Garry South

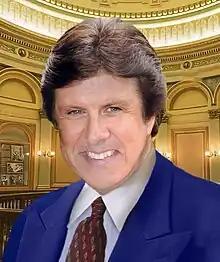
2021

Garry South is a Democratic political strategist based in California and principal of Garry South Consulting. He is best known for managing Democrat Gray Davis’ successful gubernatorial campaigns in both 1998 and 2002. In 1998, the California Democratic Party had not been successful in electing a governor for 20 years and only three Democrats had won previously in the entire 20th century. In 2011, the journal "Capitol Weekly" designated South among the top 50 most influential political players in California.